Nikolai Borisovich Galitzin

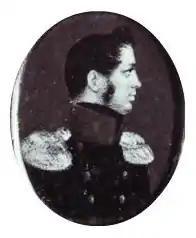
Nikolai Borisovich Galitzine

Prince Nikolai Borisovich Galitzin (alternatively transcribed Golitsyn, Golitsïn or Golitsin; 8 December/19 December 1794 – 22 October/3 November 1866) was a Russian aristocrat of the Galitzin family and a military officer. He was a military historian, an amateur musician, and is known particularly for his commissioning three string quartets — opp. 127, 130 and 132 — from Ludwig van Beethoven, which are among the composer's group of late string quartets.